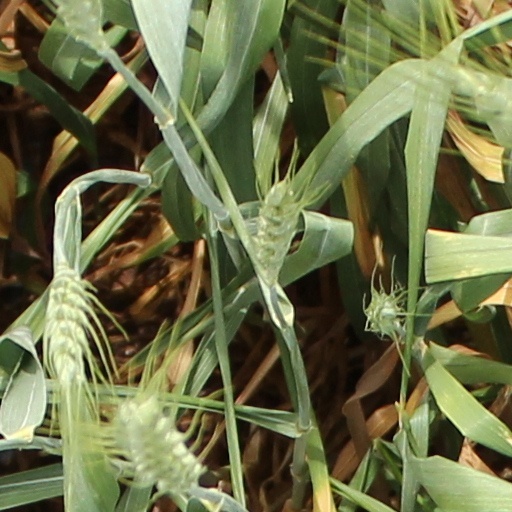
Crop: wheat